List of best-selling Xbox video games

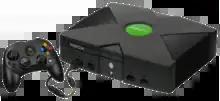
Xbox console with controller

This is a list of video games for the Xbox video game console that have sold or shipped at least one million copies. The best-selling game on the Xbox is "Halo 2", first released in the United States on November 9, 2004. It went on to sell over 8.46 million copies worldwide. The first game in the series, "", was a launch title which ultimately became the second best-selling game, selling over 5 million copies.